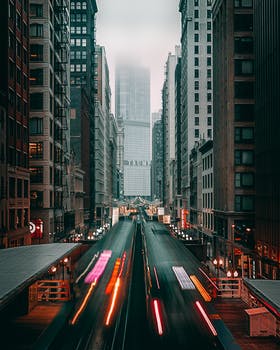
Label: No Watermark